History of the Han dynasty

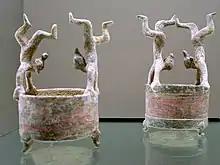
Two black-and-red painted, footed ceramic wares decorated with acrobat figurines, each one balancing himself on both hands, dated to the Western Han Era

Wang Mang had a grand vision to restore China to a fabled golden age achieved in the early Zhou dynasty, the era which Confucius had idealised. He attempted sweeping reforms, including the outlawing of slavery and institution of the King's Fields system in 9 CE, nationalising land ownership and allotting a standard amount of land to each family. Slavery was reestablished and the land reform regime was cancelled in 12 CE due to widespread protest.